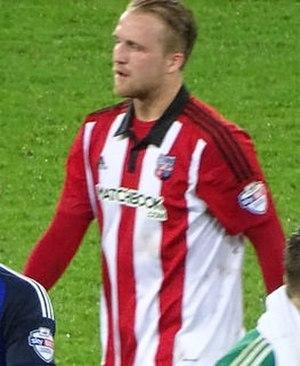
Philipp Hofmann, né le 30 mars 1993 à Arnsberg, est un footballeur allemand qui évolue au poste d'attaquant à Karlsruher SC.